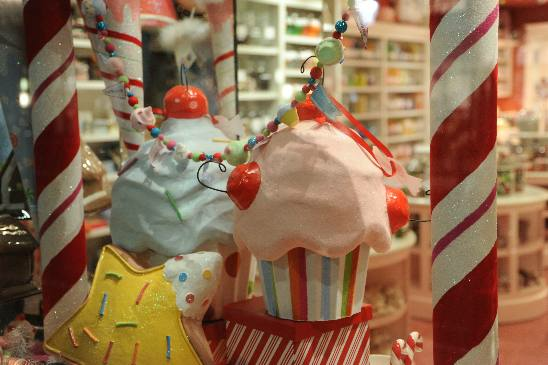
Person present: No